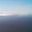
Label: cloud